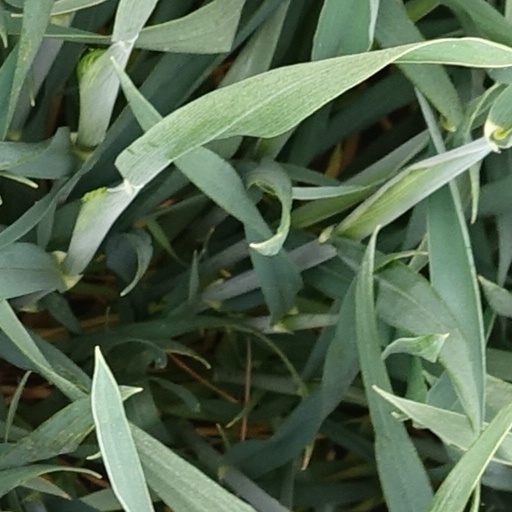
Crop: wheat